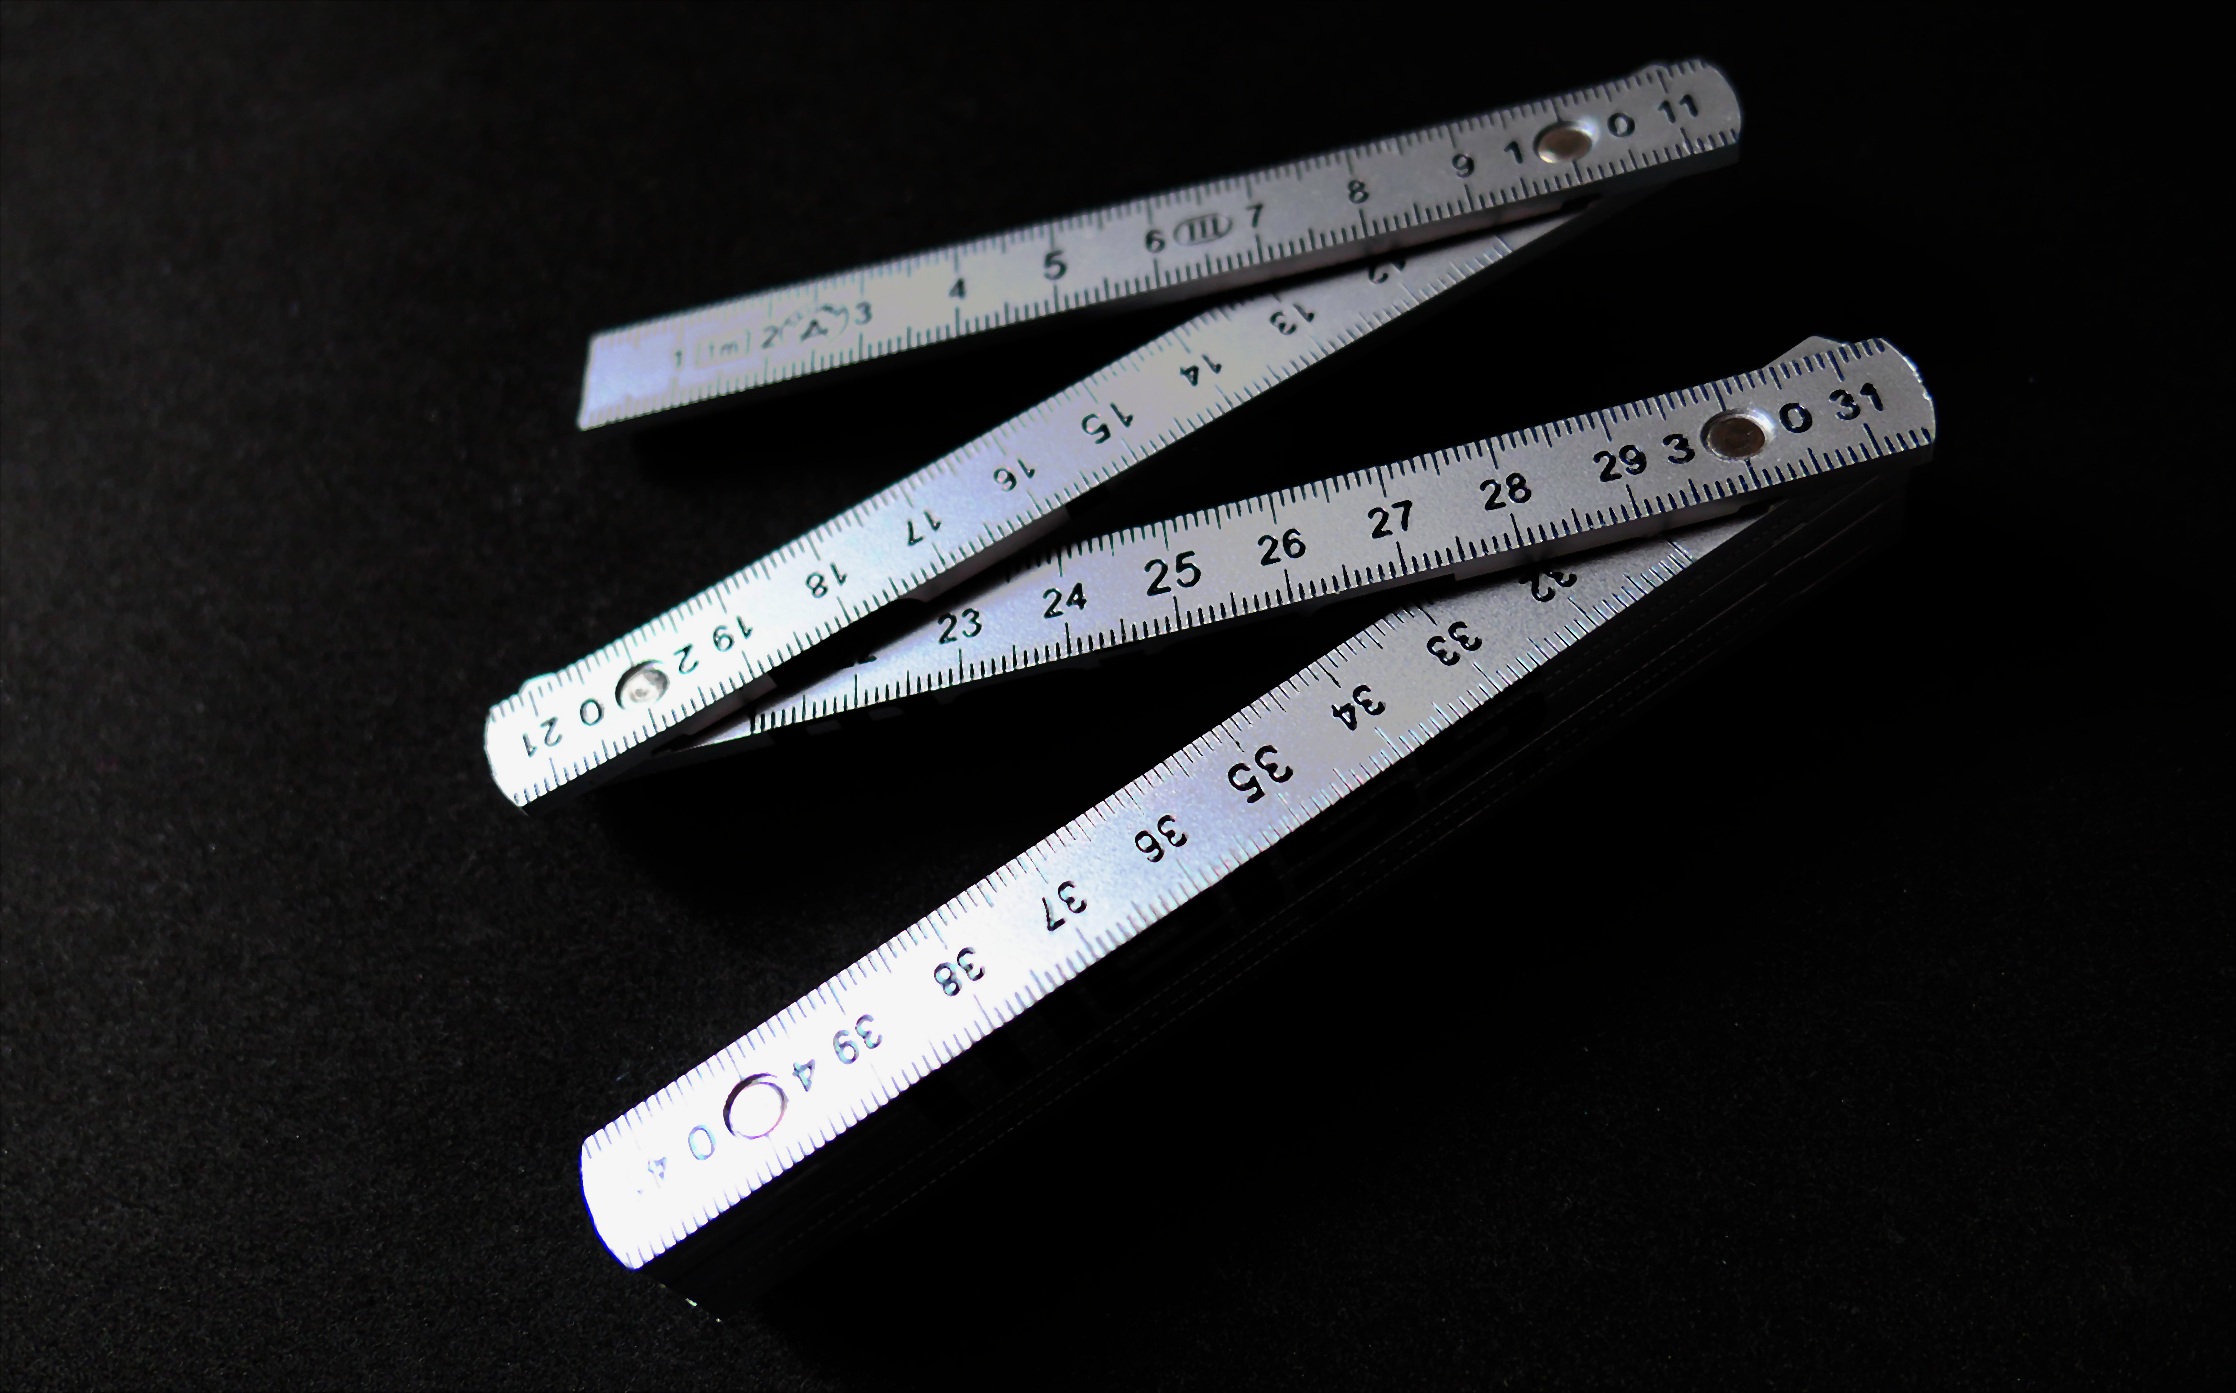
number, meter, measure, craft, ruler, measurement, jewellery, tape measure, folding rule, centimeters, classification, bers scale, unit of measure, gage, members to scale